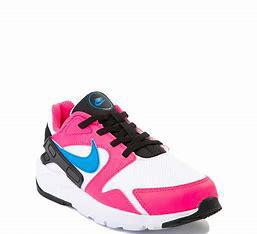
Brand: Nike
Model: LD Victory